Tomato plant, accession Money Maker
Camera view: tilt-top (135 deg); turntable rotation: 210 degrees
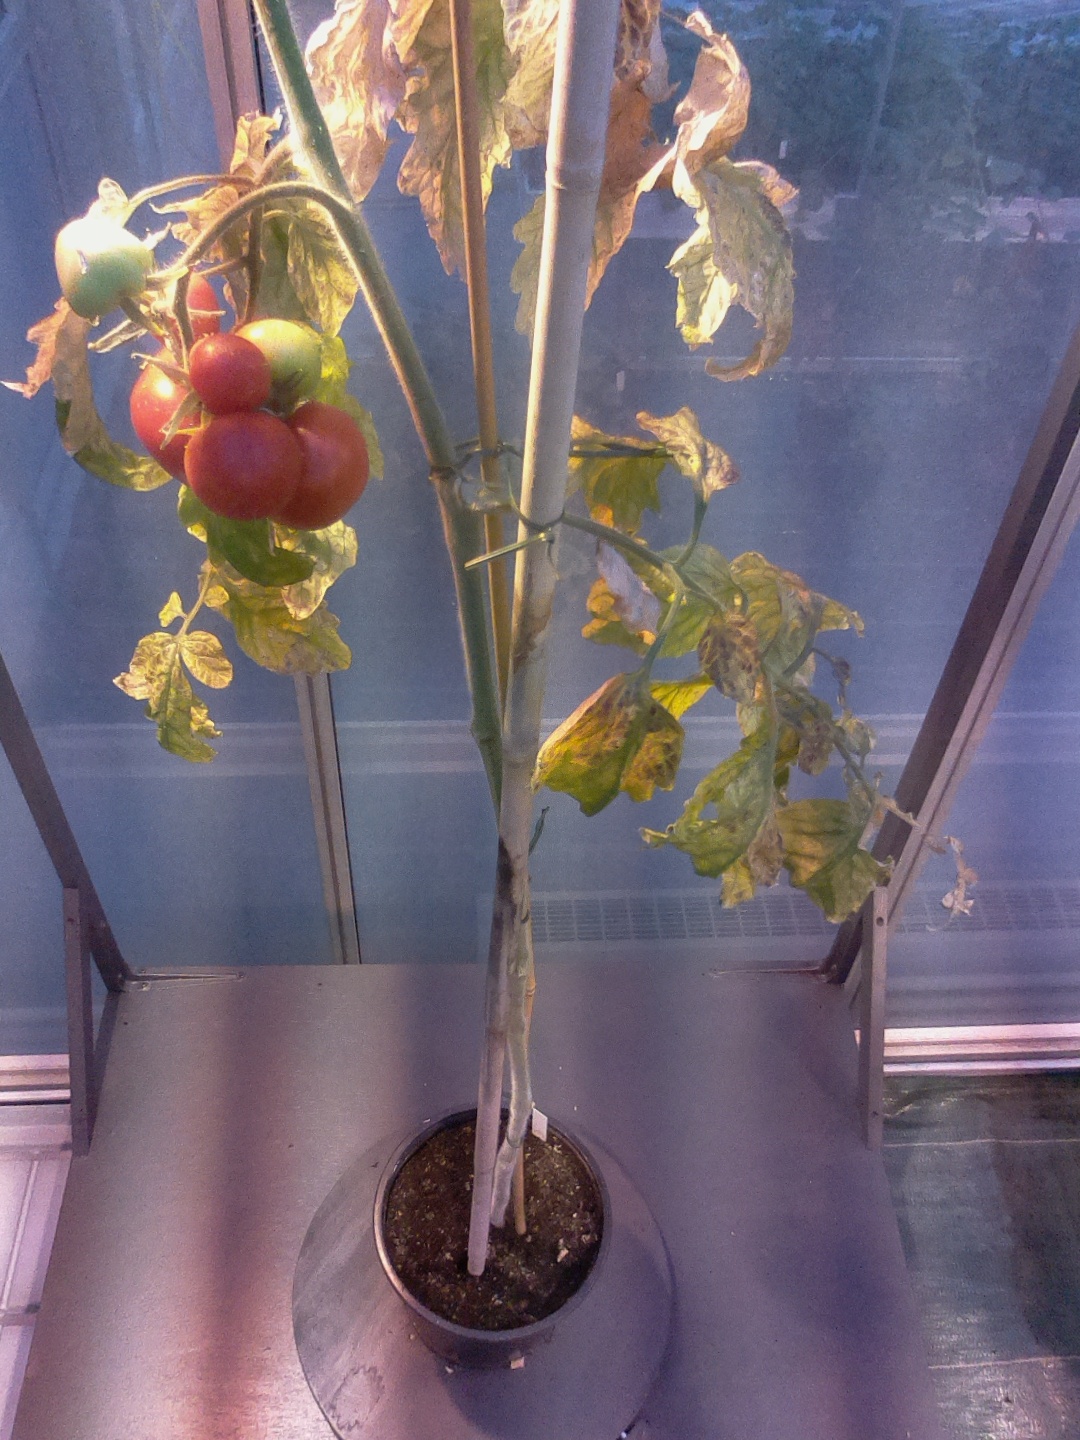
BBCH growth stage 89: 90%-100% of fruits show typical fully ripe color